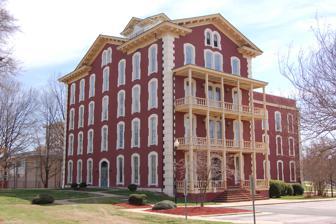
Building: Estey Hall
Country: United States of America
Year built: 1873
For the building in Philadelphia, Pennsylvania, see Estey Hall (Philadelphia) . For other uses, see Estey . United States historic place Estey Hall U.S. National Register of Historic Places Estey Hall Show map of North Carolina Show map of the United States Location Raleigh, North Carolina Coordinates 35°46′16.9″N 78°38′14.03″W / 35.771361°N 78.6372306°W / 35.771361; -78.6372306 Built 1873 Architect G. S. H. Appleget Architectural style Italianate NRHP reference No. 73001373 Added to NRHP May 25, 1973 Estey Hall is a historic building on the campus of Shaw University in Raleigh , North Carolina . It was the first building constructed for the higher education of African-American women in the United States . Built in 1873, Estey Hall is the oldest surviving building at Shaw, which is the oldest historically black college in the South and was the second institution of higher learning established for freedmen after the Civil War . The building, originally known as "Estey Seminary," was named in honor of Jacob Estey , the largest donor to the construction project. Estey Hall, located in the East Raleigh-South Park Historic District , was listed on the National Register of Historic Places in 1973 and is a Raleigh Historic Landmark. History Henry Martin Tupper , a Union Army chaplain and Baptist missionary, founded the school in 1865 for the education of former slaves. Students and faculty originally met in a hotel room due to the lack of funding for land and buildings. In 1870, the school received a donation from philanthropist Elijah J. Shaw, and with the money the school was able to purchase land near Fayetteville Street . The school was chartered in 1875 by the North Carolina General Assembly and given the official title of Shaw University. By educating young people, the school assisted in the rise of the black middle class that arose in late 19th century Raleigh. Shaw University educated many of the region's black politicians and business leaders, such as M.T. Pope . When Shaw first opened, women were not allowed to attend the school. After a few years the school became coeducational , creating a need for a women's facility. School administrators chose George S. H. Appleget , architect of large homes in Raleigh including the Heck-Andrews House , to design the new building. The result was a four-story brick building with a cross- gable roof topped off with a frame cupola . In 1882, the three-story south annex was added. Estey Hall contained the home economics , music, art, and religion classes. Shaw students attended classes at Estey Hall until 1970. Deterioration had taken a toll on the building, forcing its closure after 97 years of service. Plans were made to tear down the building. The Estey Hall Foundation was then founded to halt demolition and restore the building to its original appearance. See also List of Registered Historic Places in North Carolina References